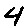
Label: 4